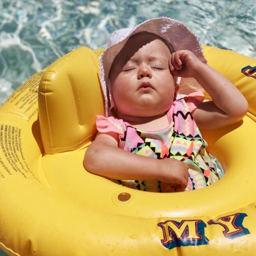
those lazy , hazy , crazy days of summer .